Red Week (Netherlands)

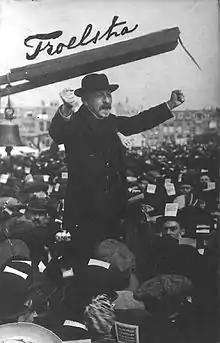
Pieter Jelles Troelstra (around 1912)

The Social Democratic Workers' Party (SDAP) was established in 1894 by a reformist faction that opposed the anarchist majority within the Social Democratic League (SDB). One of SDAP's prominent founders was Pieter Jelles Troelstra, who served as the party's leader from its inception. In 1909, a group of orthodox Marxists led by David Wijnkoop left the party to establish the communist Social Democratic Party (SDP, renamed to Communist Party in 1919). Unlike the SDP and SDB, the SDAP sought to achieve its objectives through parliamentary methods, but did not rule out a revolution.